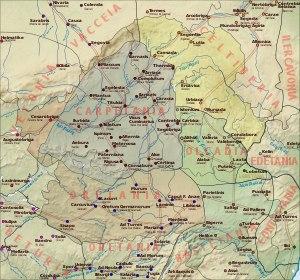
Les Carpétans selon Polybe étaient un peuple de l'ancienne Ibérie. Ils vivaient dans le territoire qui correspond à l'actuelle Vieille-Castille, dans la zone montagneuse de la Sierra de Guadarrama, qui est la région actuelle autour de Madrid et du haut cours du fleuve Tage. Ce peuple est d'origine celtique ou indo-européenne. Leur localisation, près des territoires ibères de la péninsule leur a permis de recevoir une importante influence culturelle de ces derniers, ce qui a apporté à l'historiographie quelques polémiques concernant l'attribution de faits.